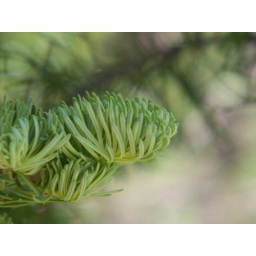
Close-up of pine tree branch. Touched up in Adobe Lightroom.